Plaubel

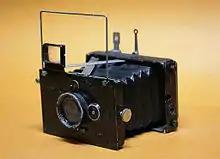
Plaubel Makina press camera from year 1912 with standard Plaubel Anticomar 7.5cm f3 lens, format 4.5x6cm film plate

Plaubel is a German camera maker, founded in November, 1902, by Hugo Schrader, who learned the technology of cameras and lenses as an apprentice at Voigtländer in Braunschweig in the late 1800s before being employed by a Frankfurt camera and lens manufacturer and distributor, Dr. R. Krügener, whose daughter he married. Hugo Schrader and his wife elected to open their own business, Plaubel & Co., as distributors and makers of cameras and lenses, naming it after his brother-in-law because he thought Plaubel was easier to remember than Schrader.